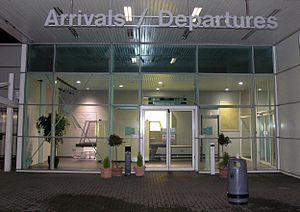
L'aéroport de Derry, officiellement City of Derry Airport est un aéroport situé à Londonderry en Irlande du Nord, au Royaume-Uni.